Wayne Howard

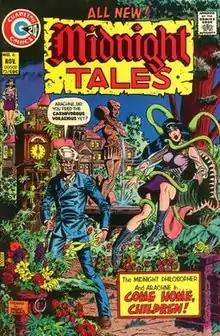
"Midnight Tales" #6 (Nov. 1973), with industry-first cover credit "Created by Wayne Howard" (lower left). Cover art by Howard.

Wayne Howard was born in Cleveland, Ohio, the son of Sherman and nurse June (Monroe) Howard. Drawing since childhood, he had his first professional job in comics while in high school, illustrating public-service pamphlets put out by the city of Cleveland, "stuff like how to keep rats out of your trash cans." He attended Wesleyan University in Middletown, Connecticut, where he earned a Bachelor of Arts degree, class of 1971. Howard contributed to comics fanzines in the mid-1960s, and had a poem published in Fantastic Four #22 (Jan. 1964), for which the editor jocularly declared him "Poet Laureate of Yancy Street". He went on to become an art assistant at the Long Island, New York, studio of influential comics artist Wally Wood circa 1969.